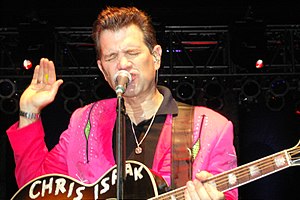
Chris Isaak
Christopher Joseph "Chris" Isaak er en amerikansk sanger. Han er bl.a. kendt for hittet "Wicked Game" fra 1989.